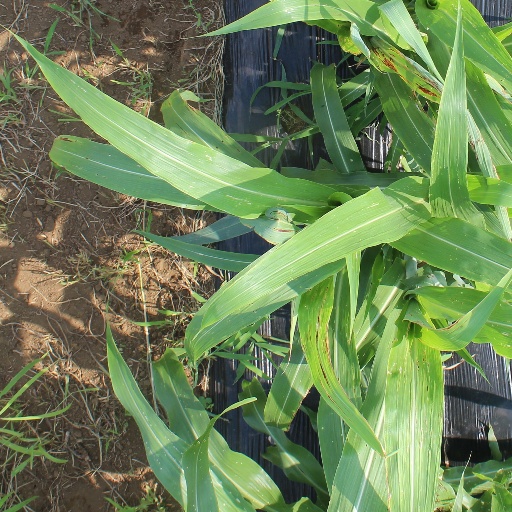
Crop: sorghum